The Salvation Army

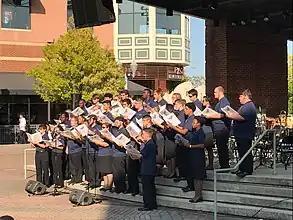

The Salvation Army operates in 133 countries. The General is the head of the Salvation Army. The organisation divides itself geographically into five zones: Americas and Caribbean, Europe, South Asia, South Pacific and East Asia, and Africa. The "zonal departments" at International Headquarters in London, United Kingdom, are the head of global territories and commands.